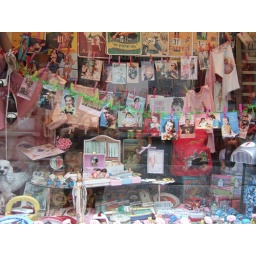
Winkelraam van 'Vallende engel' in Gent. / Shop window 'Fallen angel'.